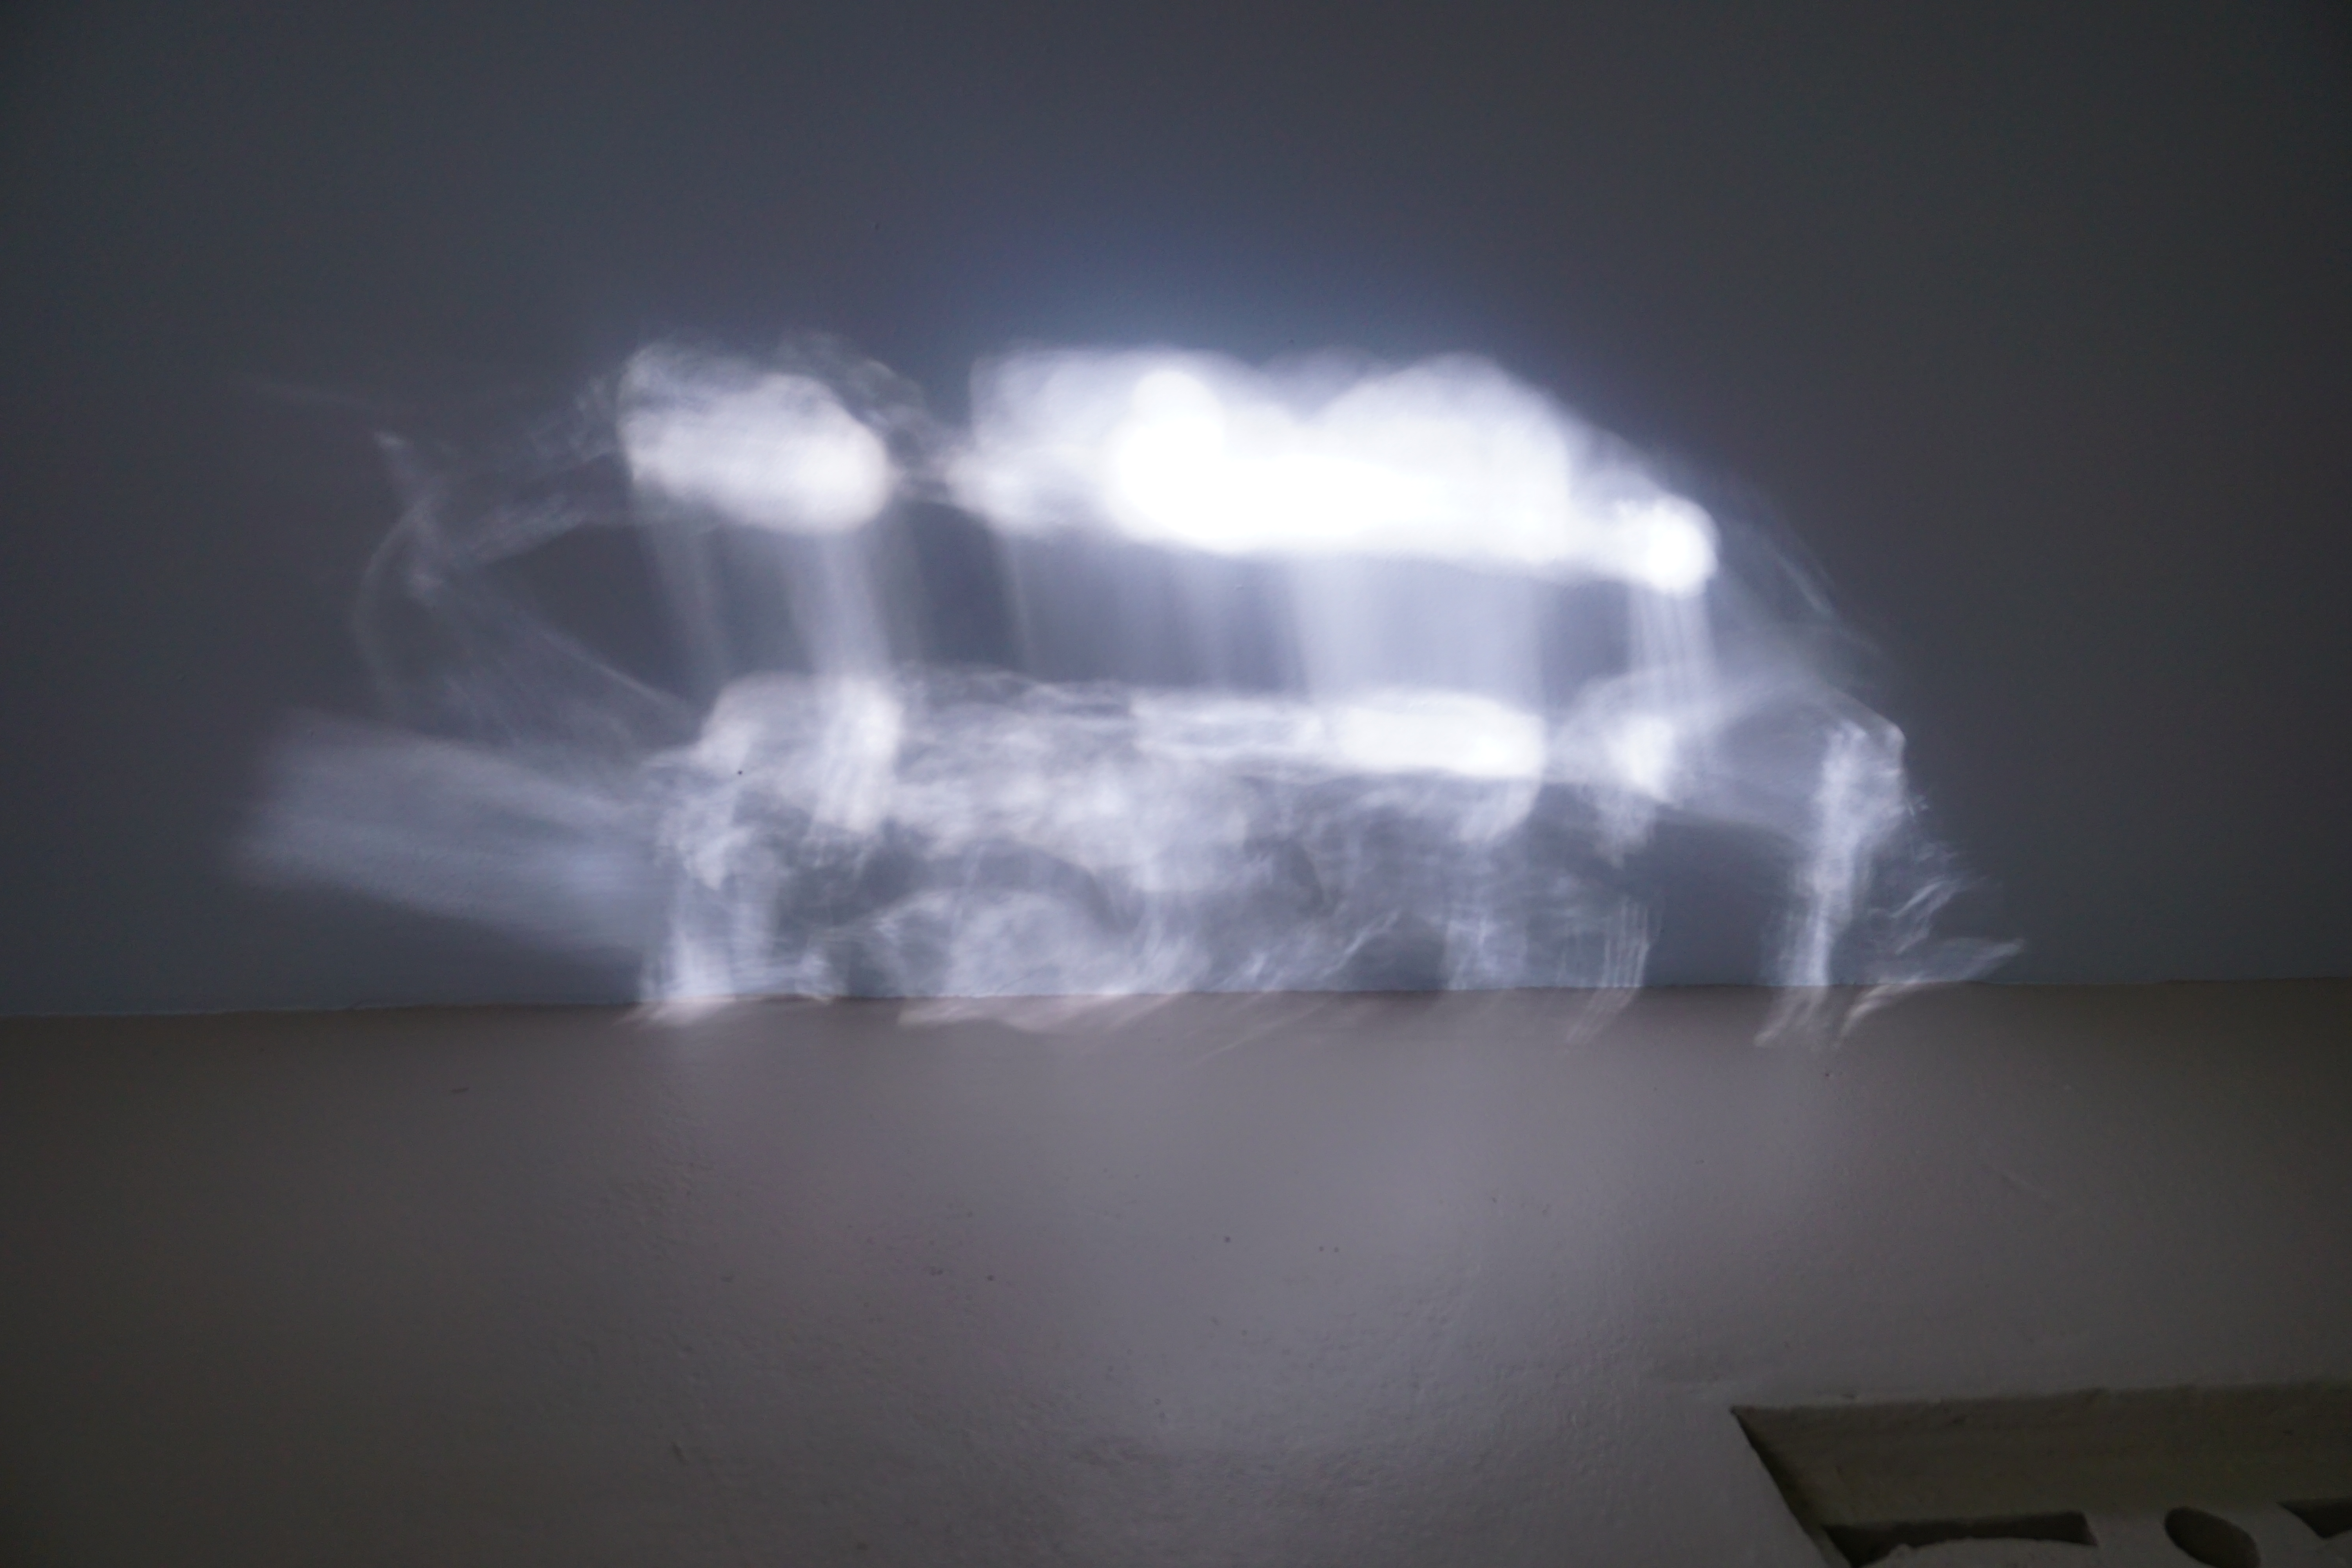
shadow, white, light, sky, cloud, architecture, photography, darkness